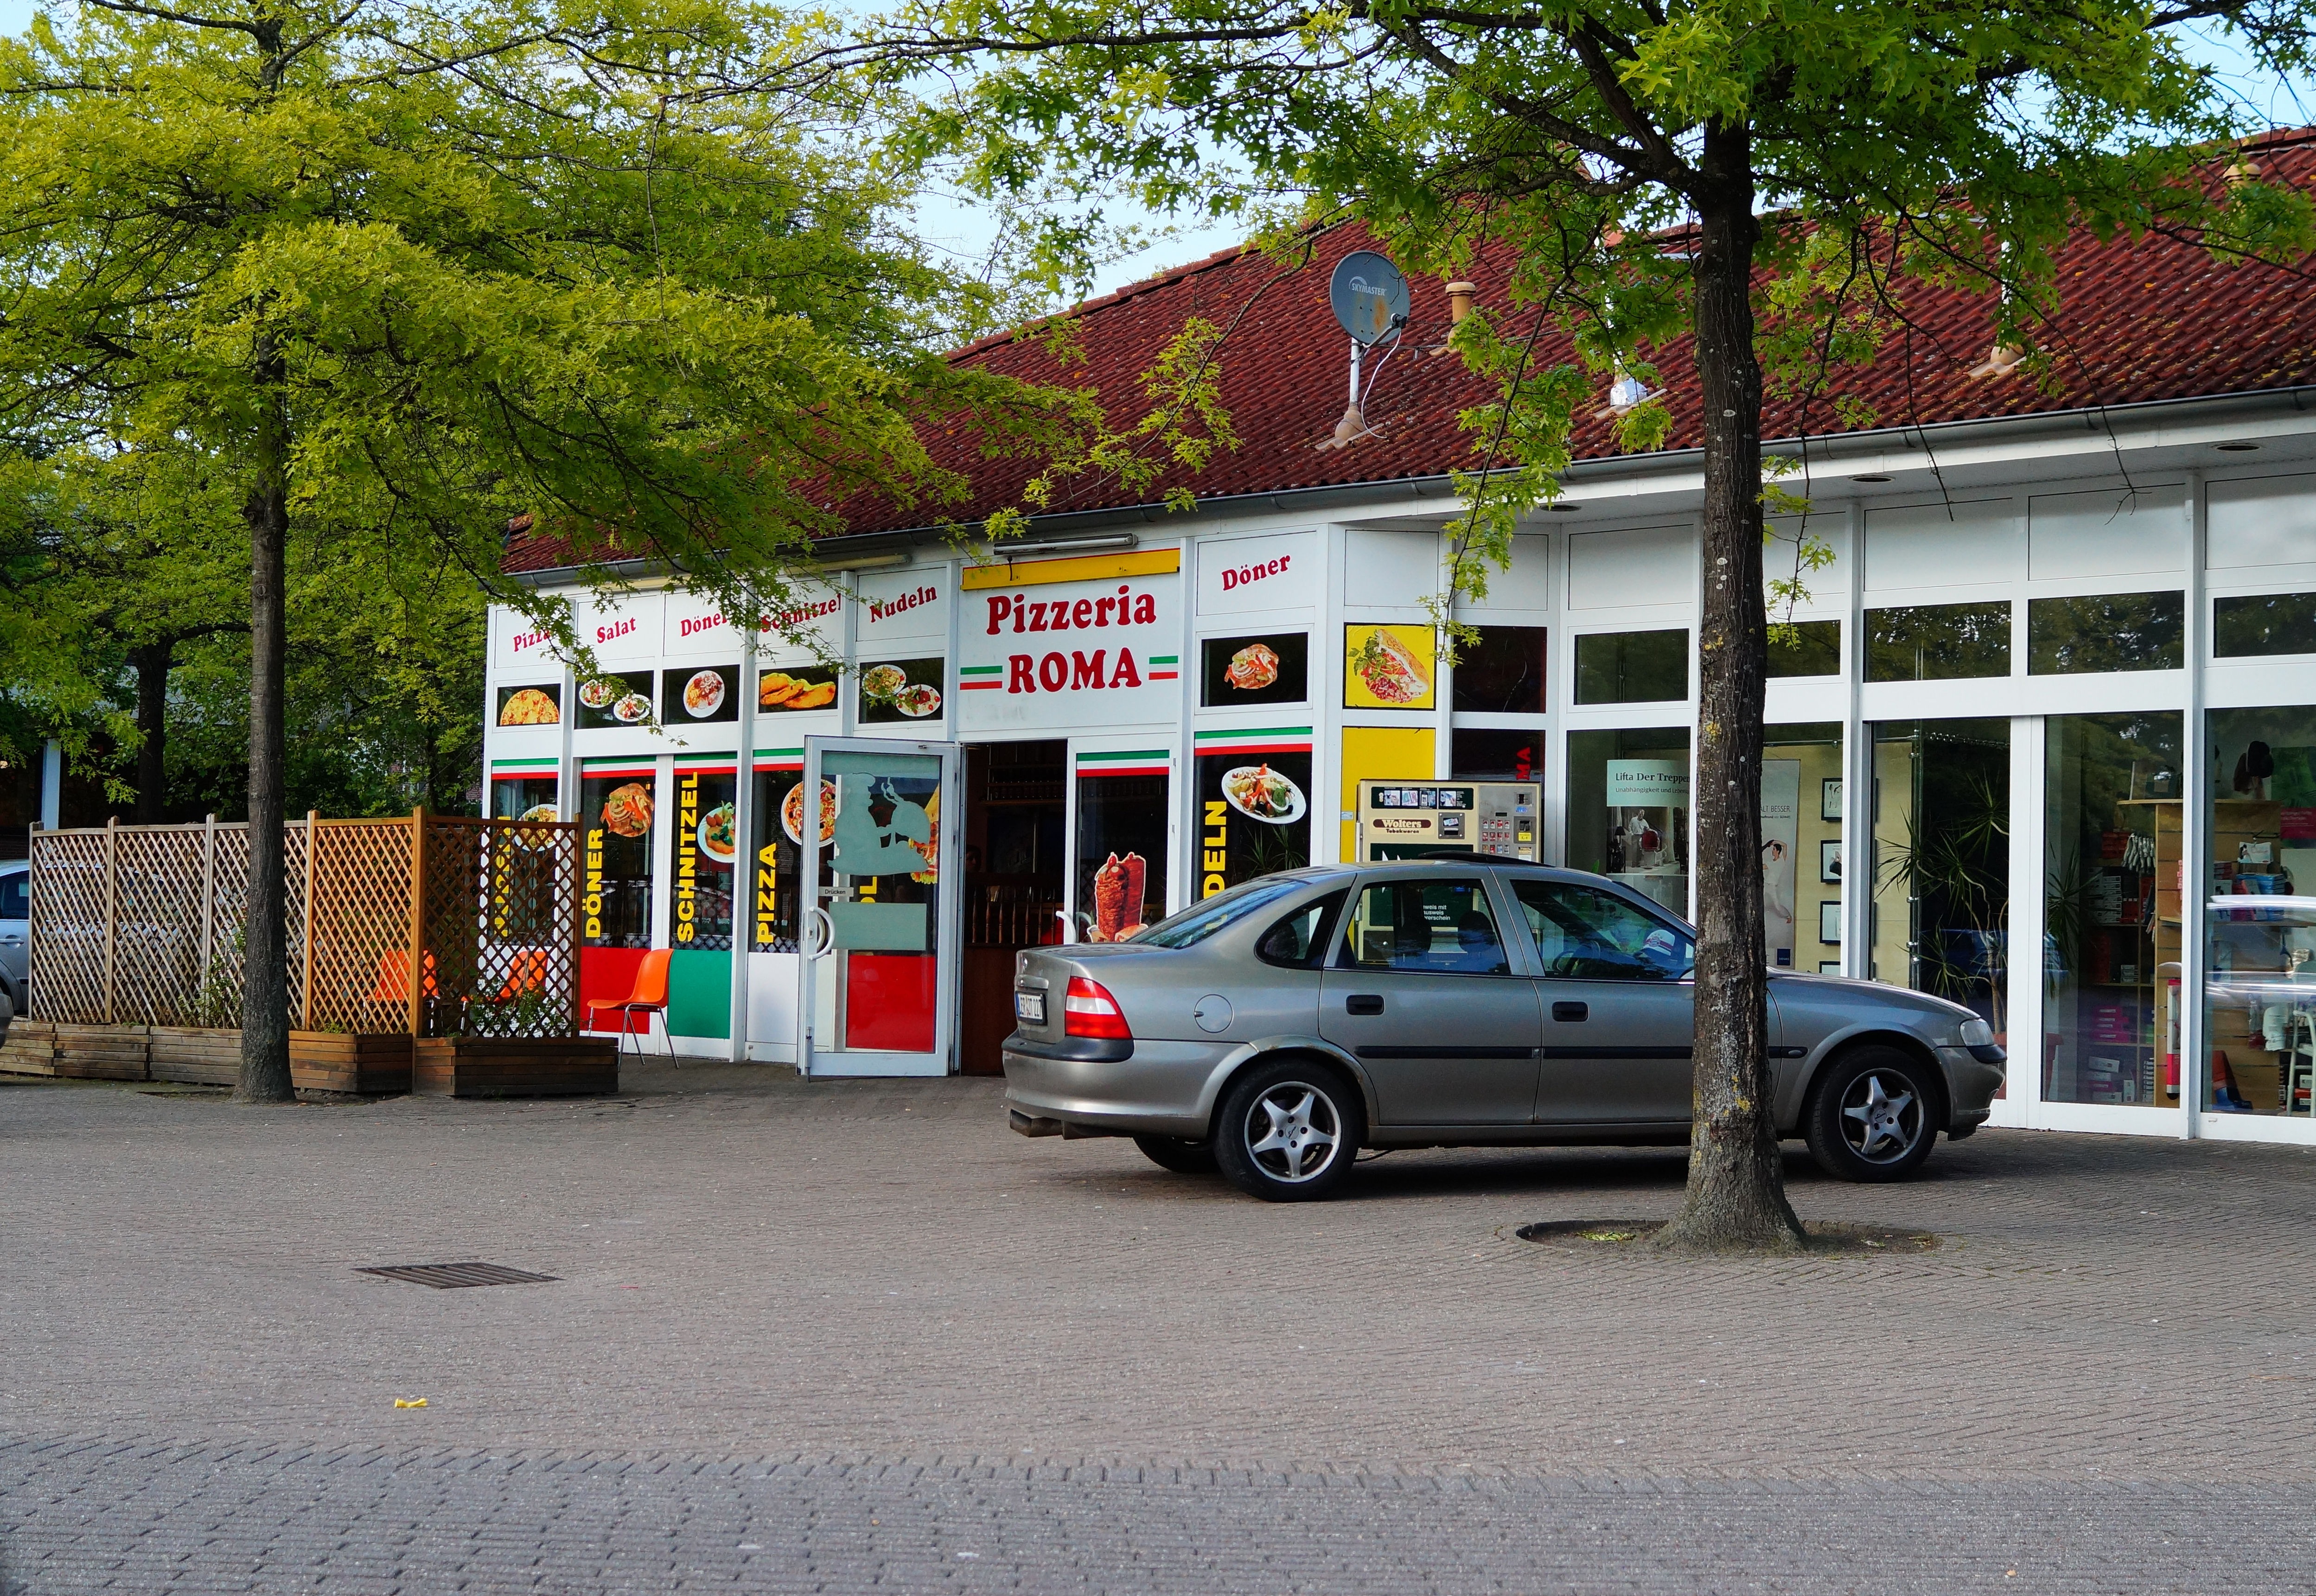
pedestrian, street, town, restaurant, parking, city, downtown, transport, vehicle, eat, parking lot, public transport, public space, pizzeria, neighbourhood, doner kebab, fast food restaurant, urban area, residential area, human settlement, doenerbude